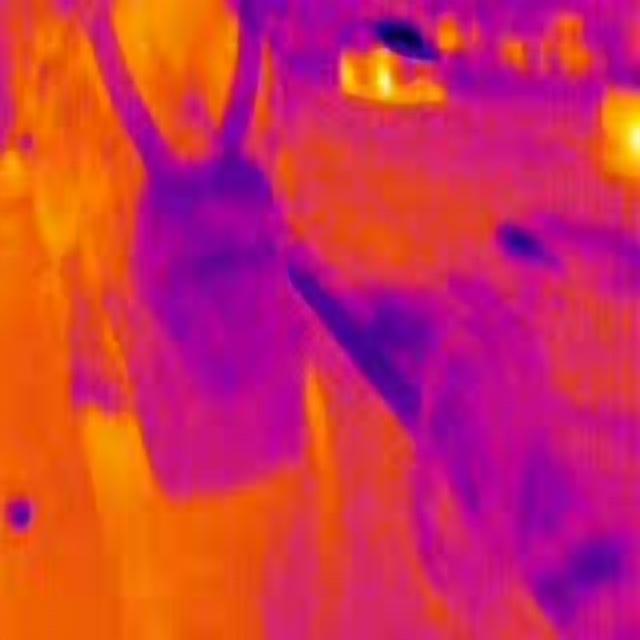
Detected objects:
label: person